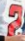
Number: 2